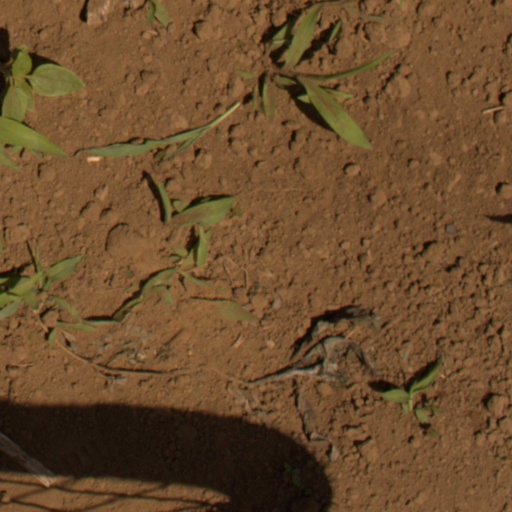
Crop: Jerusalem artichoke